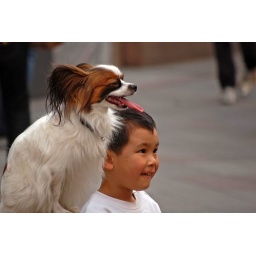
A boy and a dog posing in Shinjuku, Tokyo